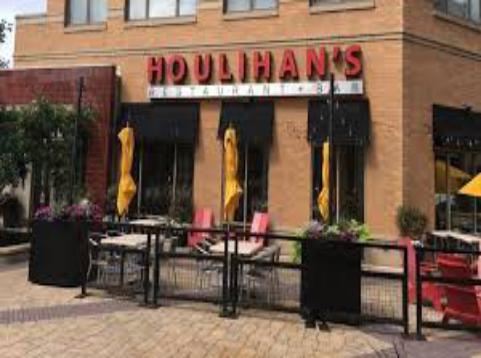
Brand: Houlihan's
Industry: Others